RaInCube

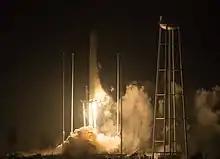
Launch of an Antares 230 rocket with Cygnus OA-9E

RaInCube was launched as part of the Cygnus OA-9E Commercial Resupply Services mission on board an Antares 230 rocket on May 21, 2018, at Wallops Pad 0A. The Cygnus spacecraft docked with the International Space Station on May 24, 2018, three days later. RaInCube was finally deployed from the International Space Station on July 13, 2018.